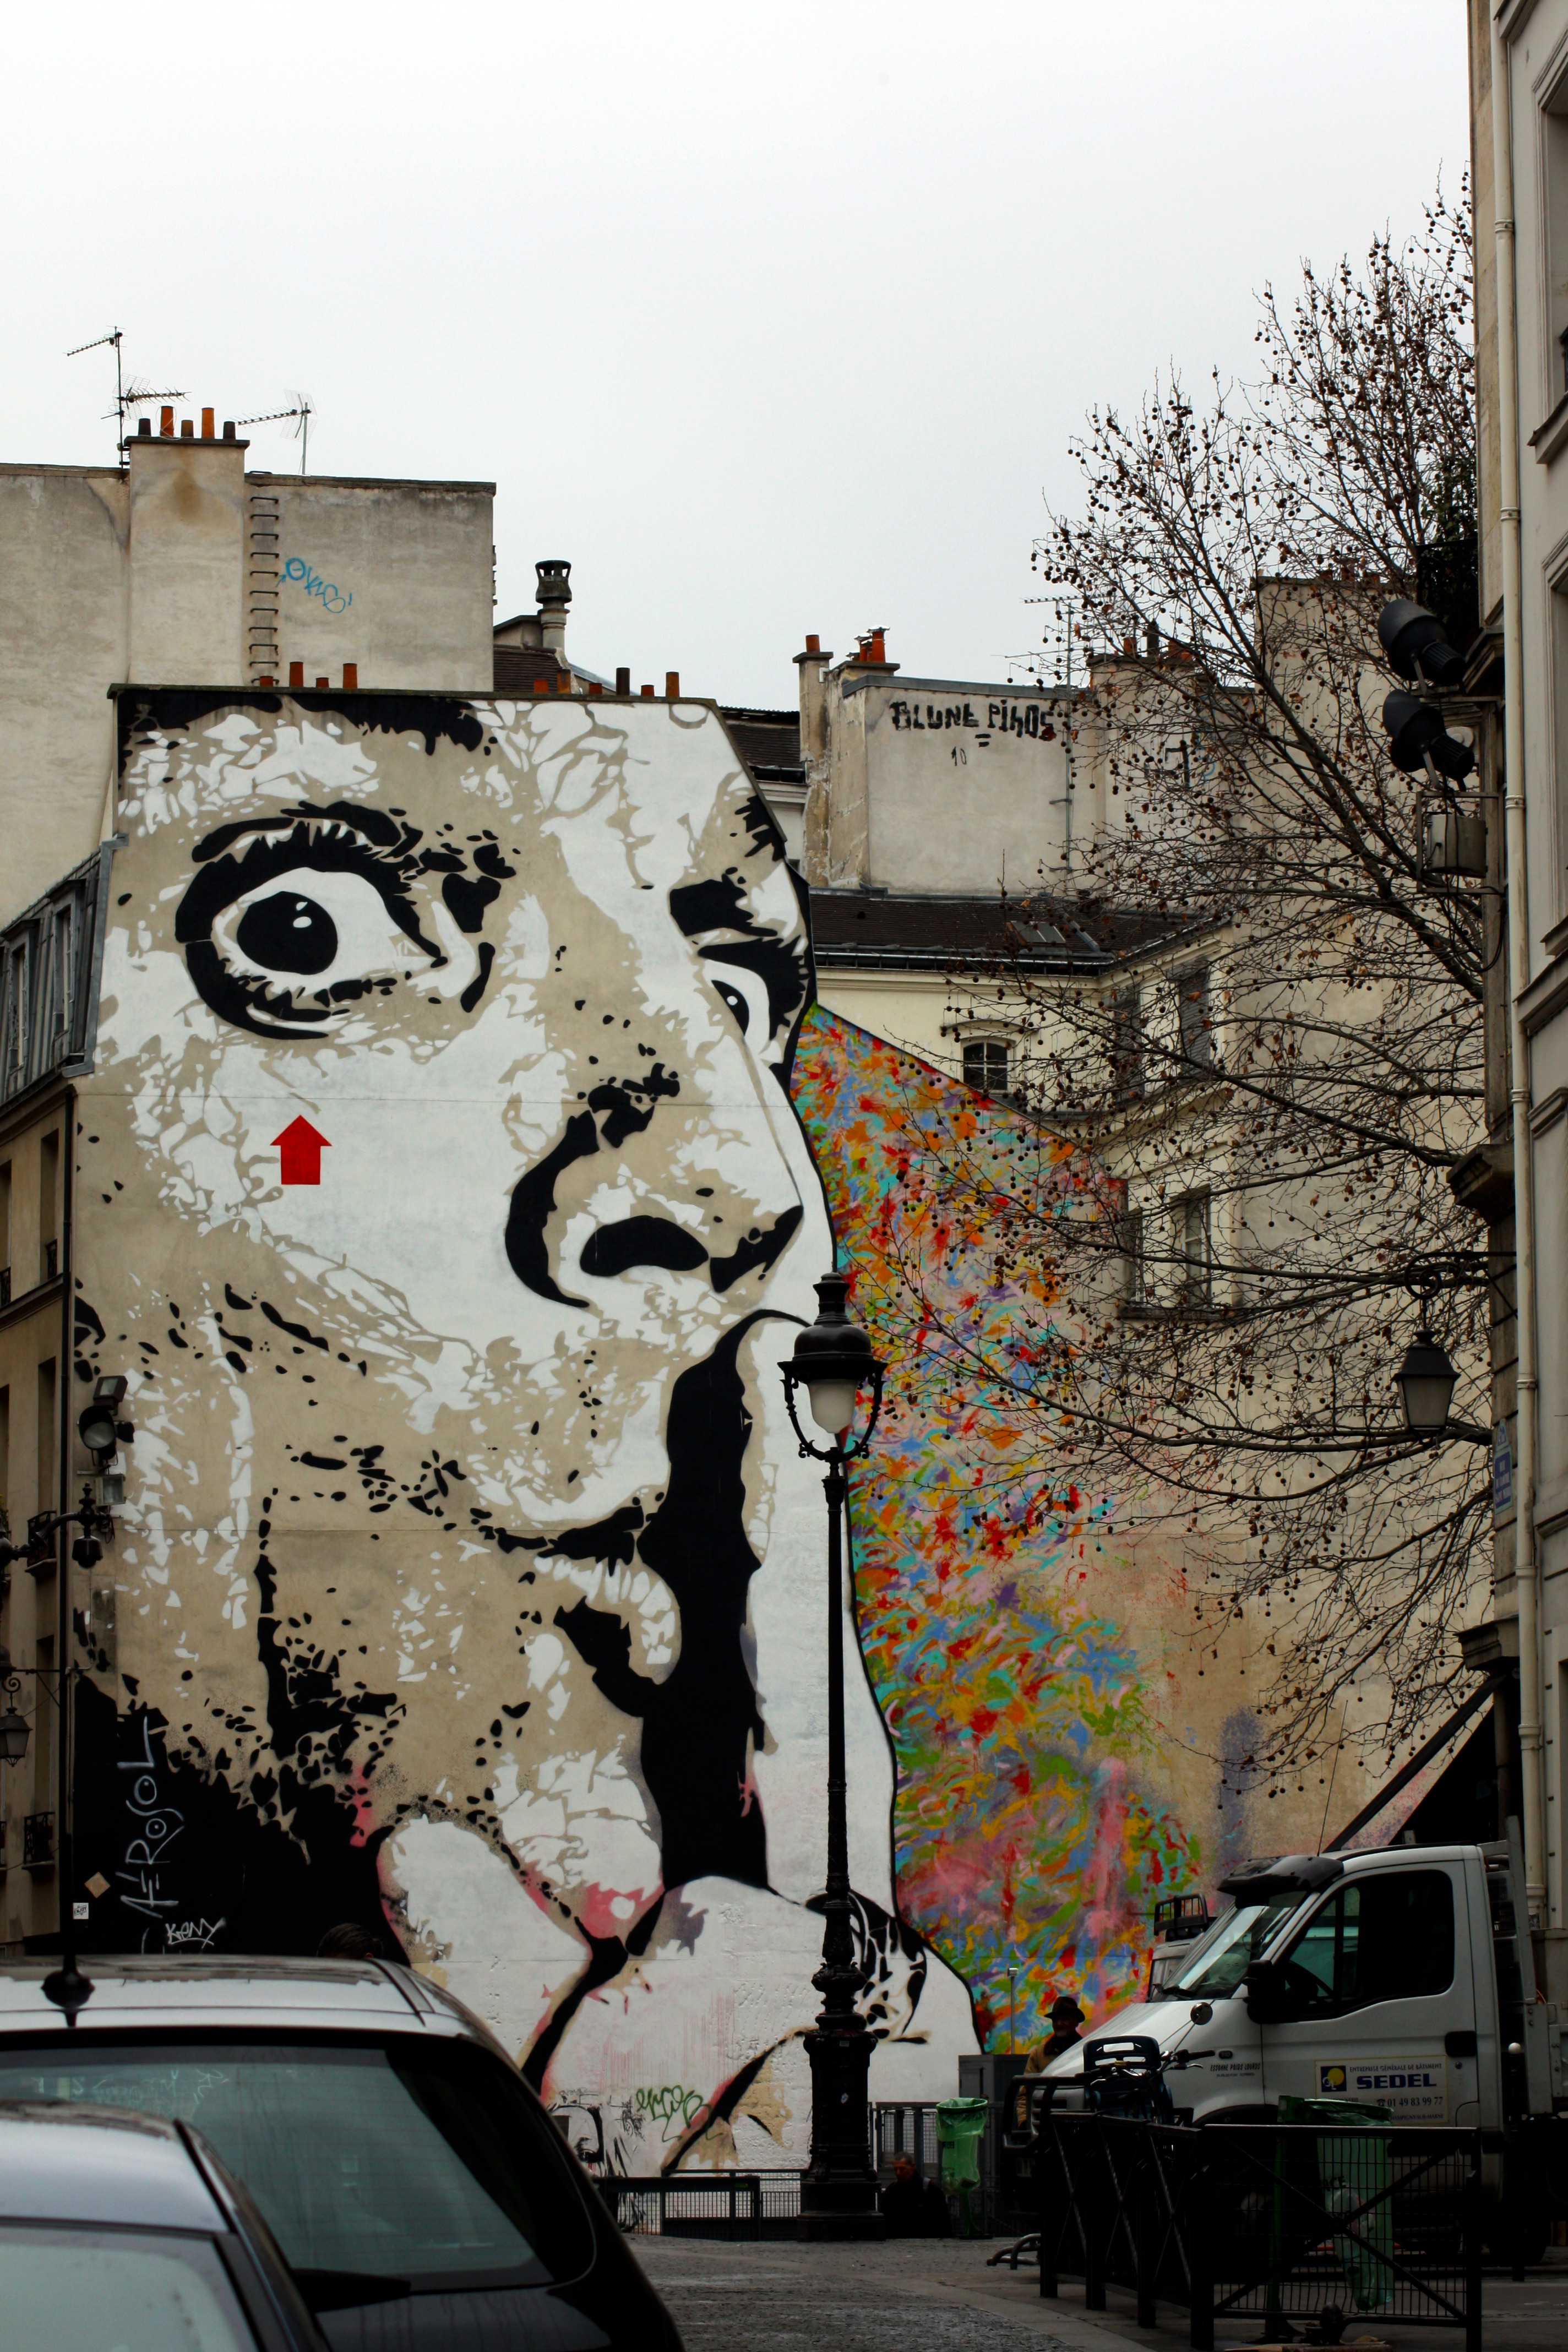
creative, abstract, road, street, paris, wall, color, paint, facade, graffiti, modern, street art, tribute, art, surrealism, infrastructure, mural, muse, image, hidden, artists, hauswand, urban area, salvador dali